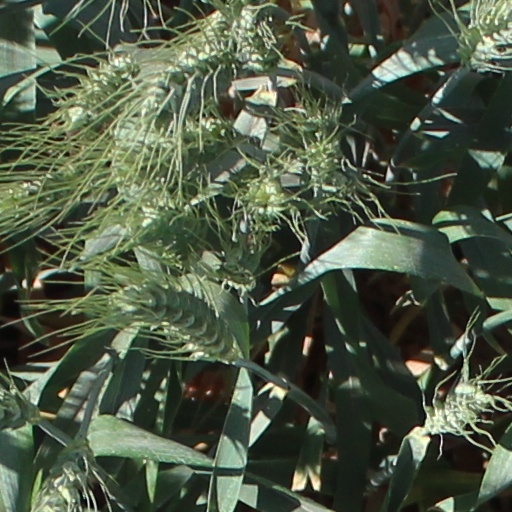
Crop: wheat